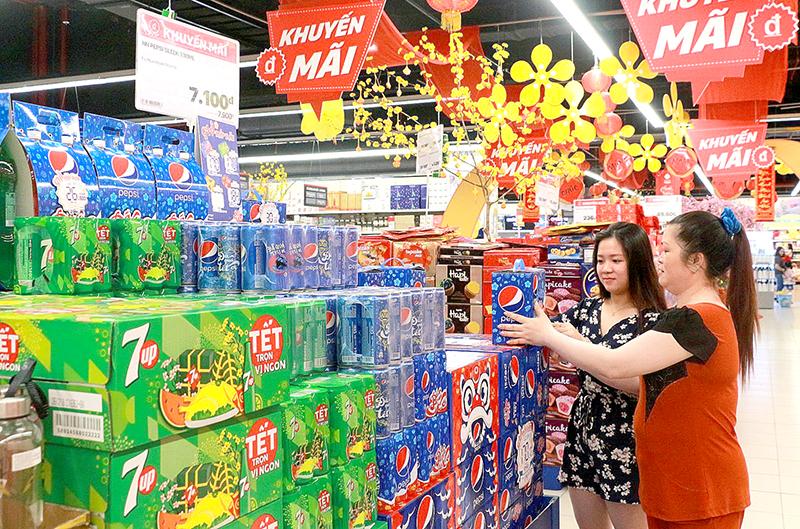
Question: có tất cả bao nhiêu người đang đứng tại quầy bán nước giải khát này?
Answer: hai